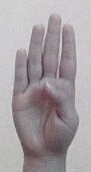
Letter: kaaf